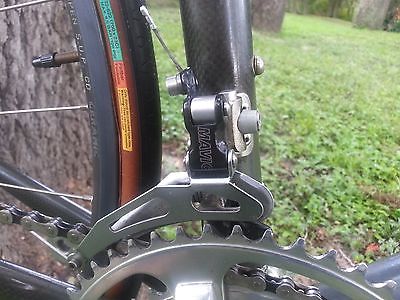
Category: bicycle